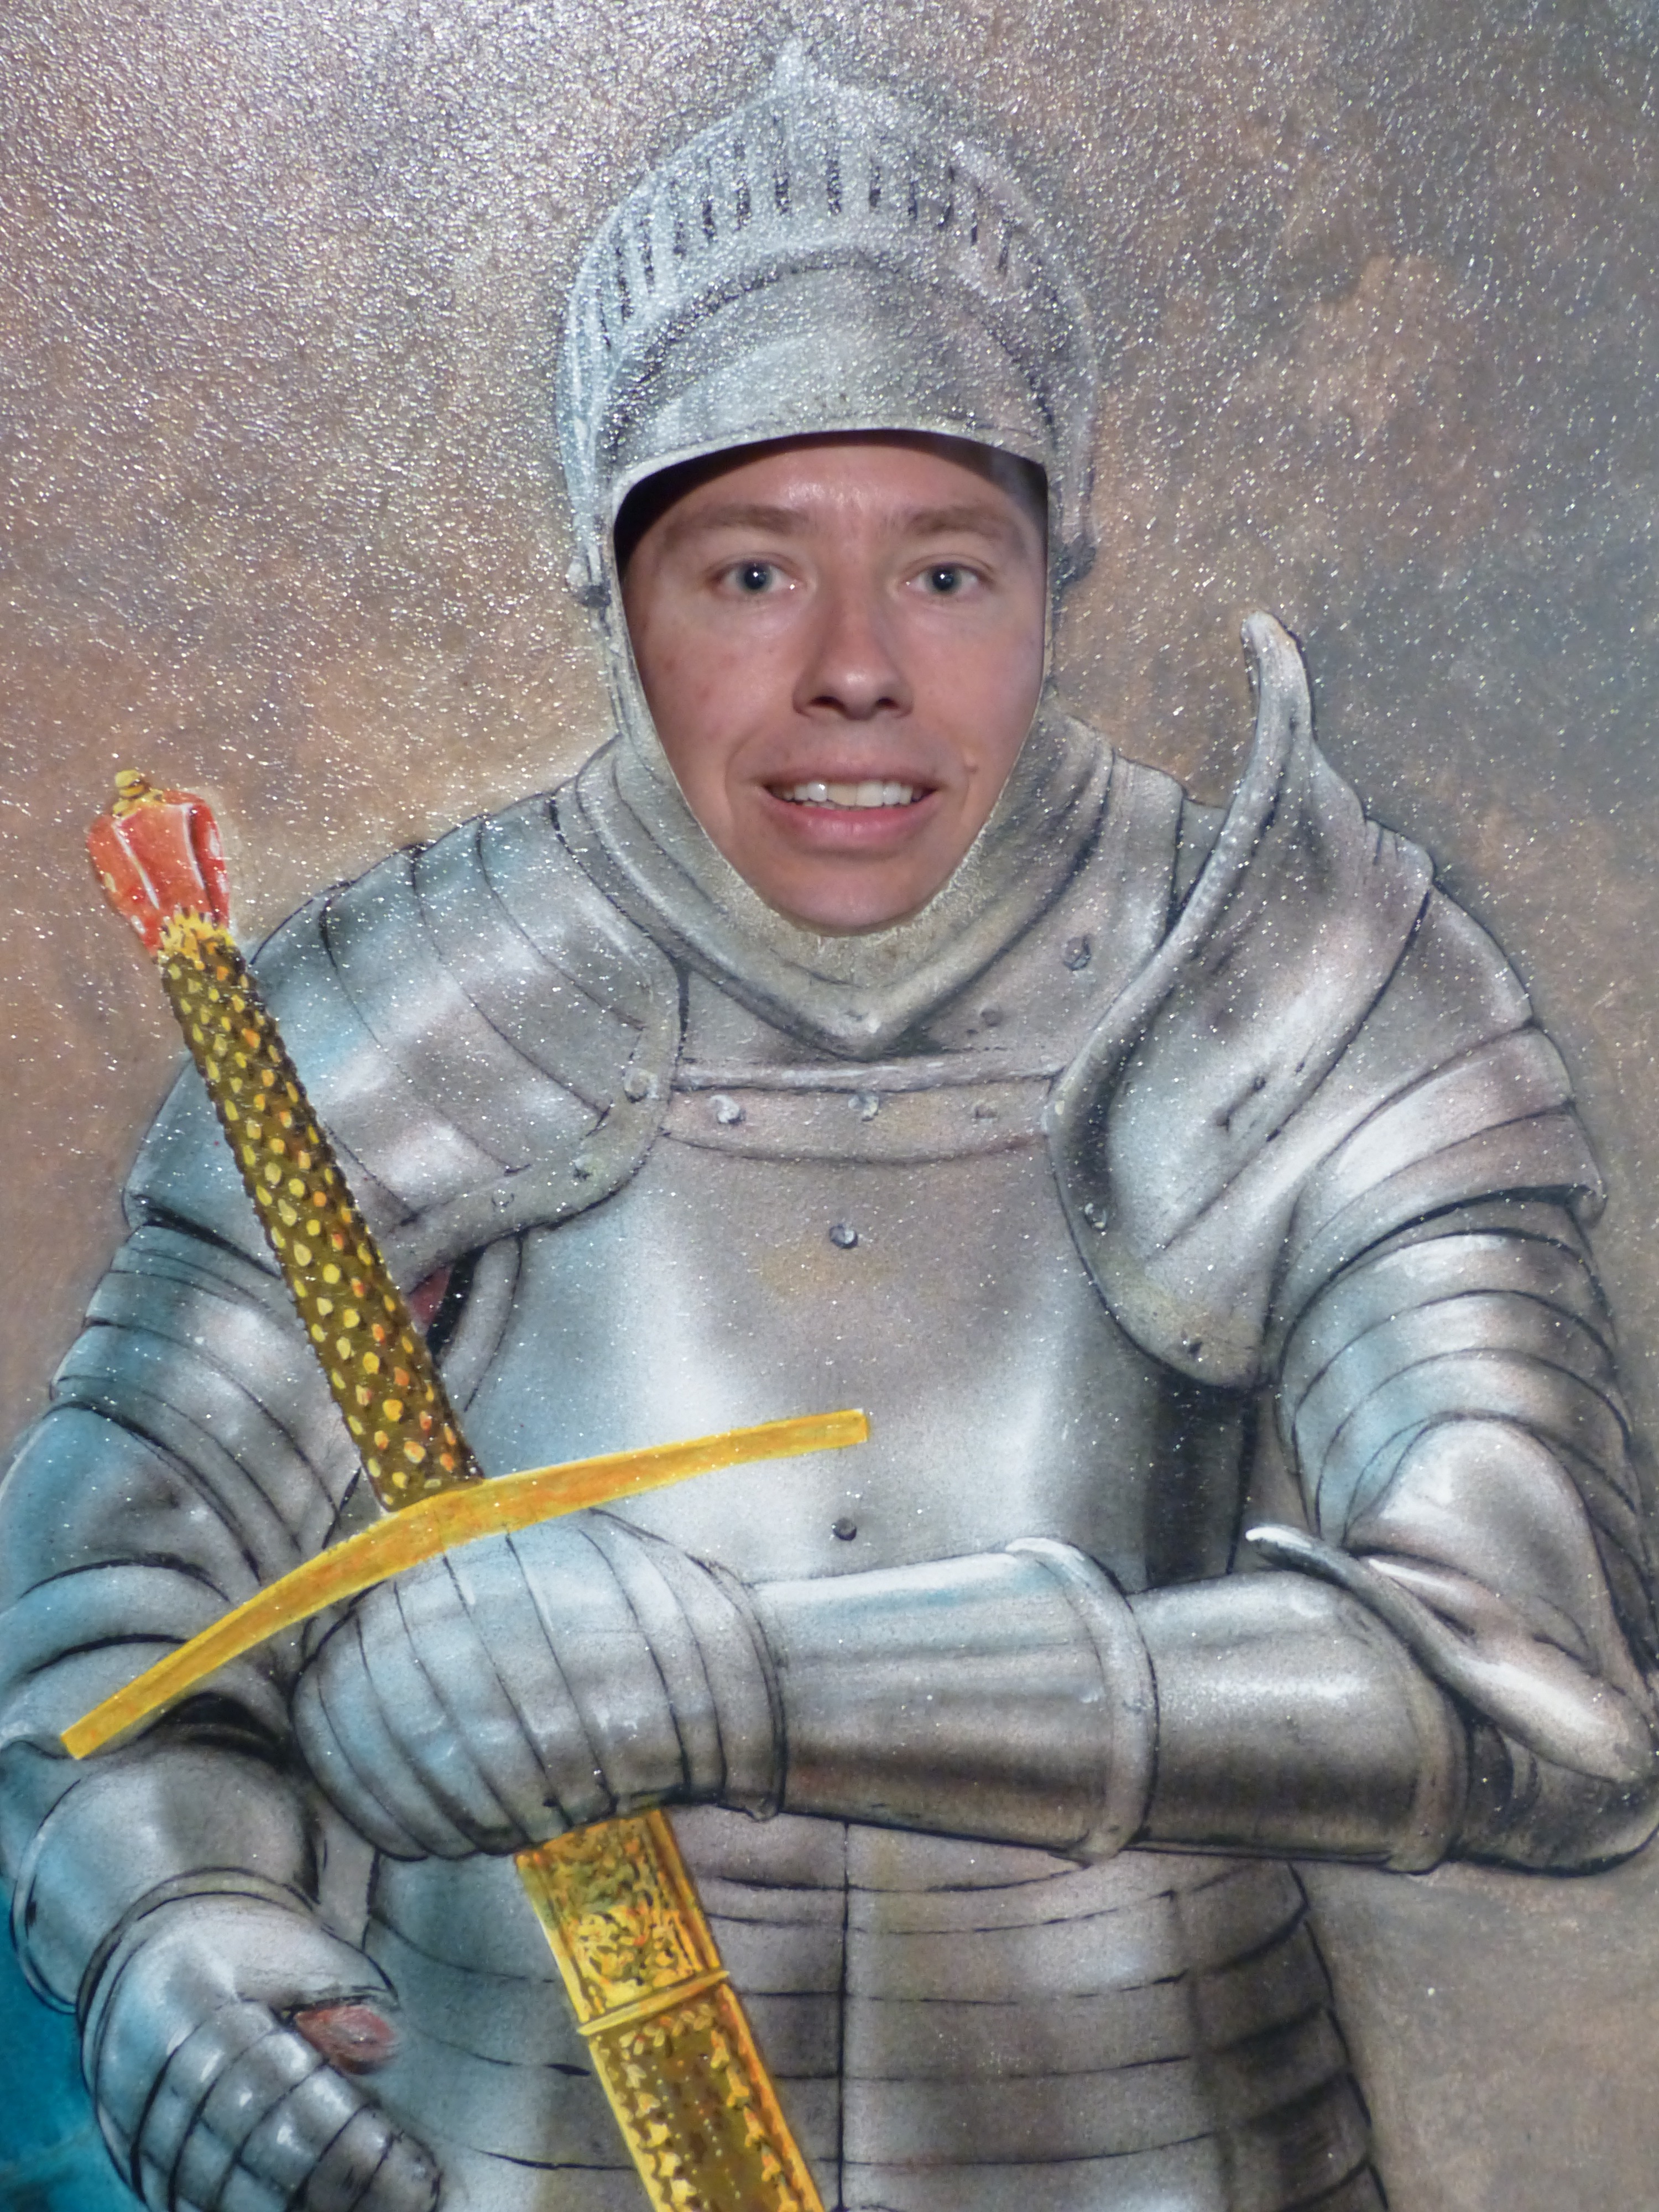
man, person, statue, soldier, equipment, human, weapon, sword, face, knight, armor, knight shruthi